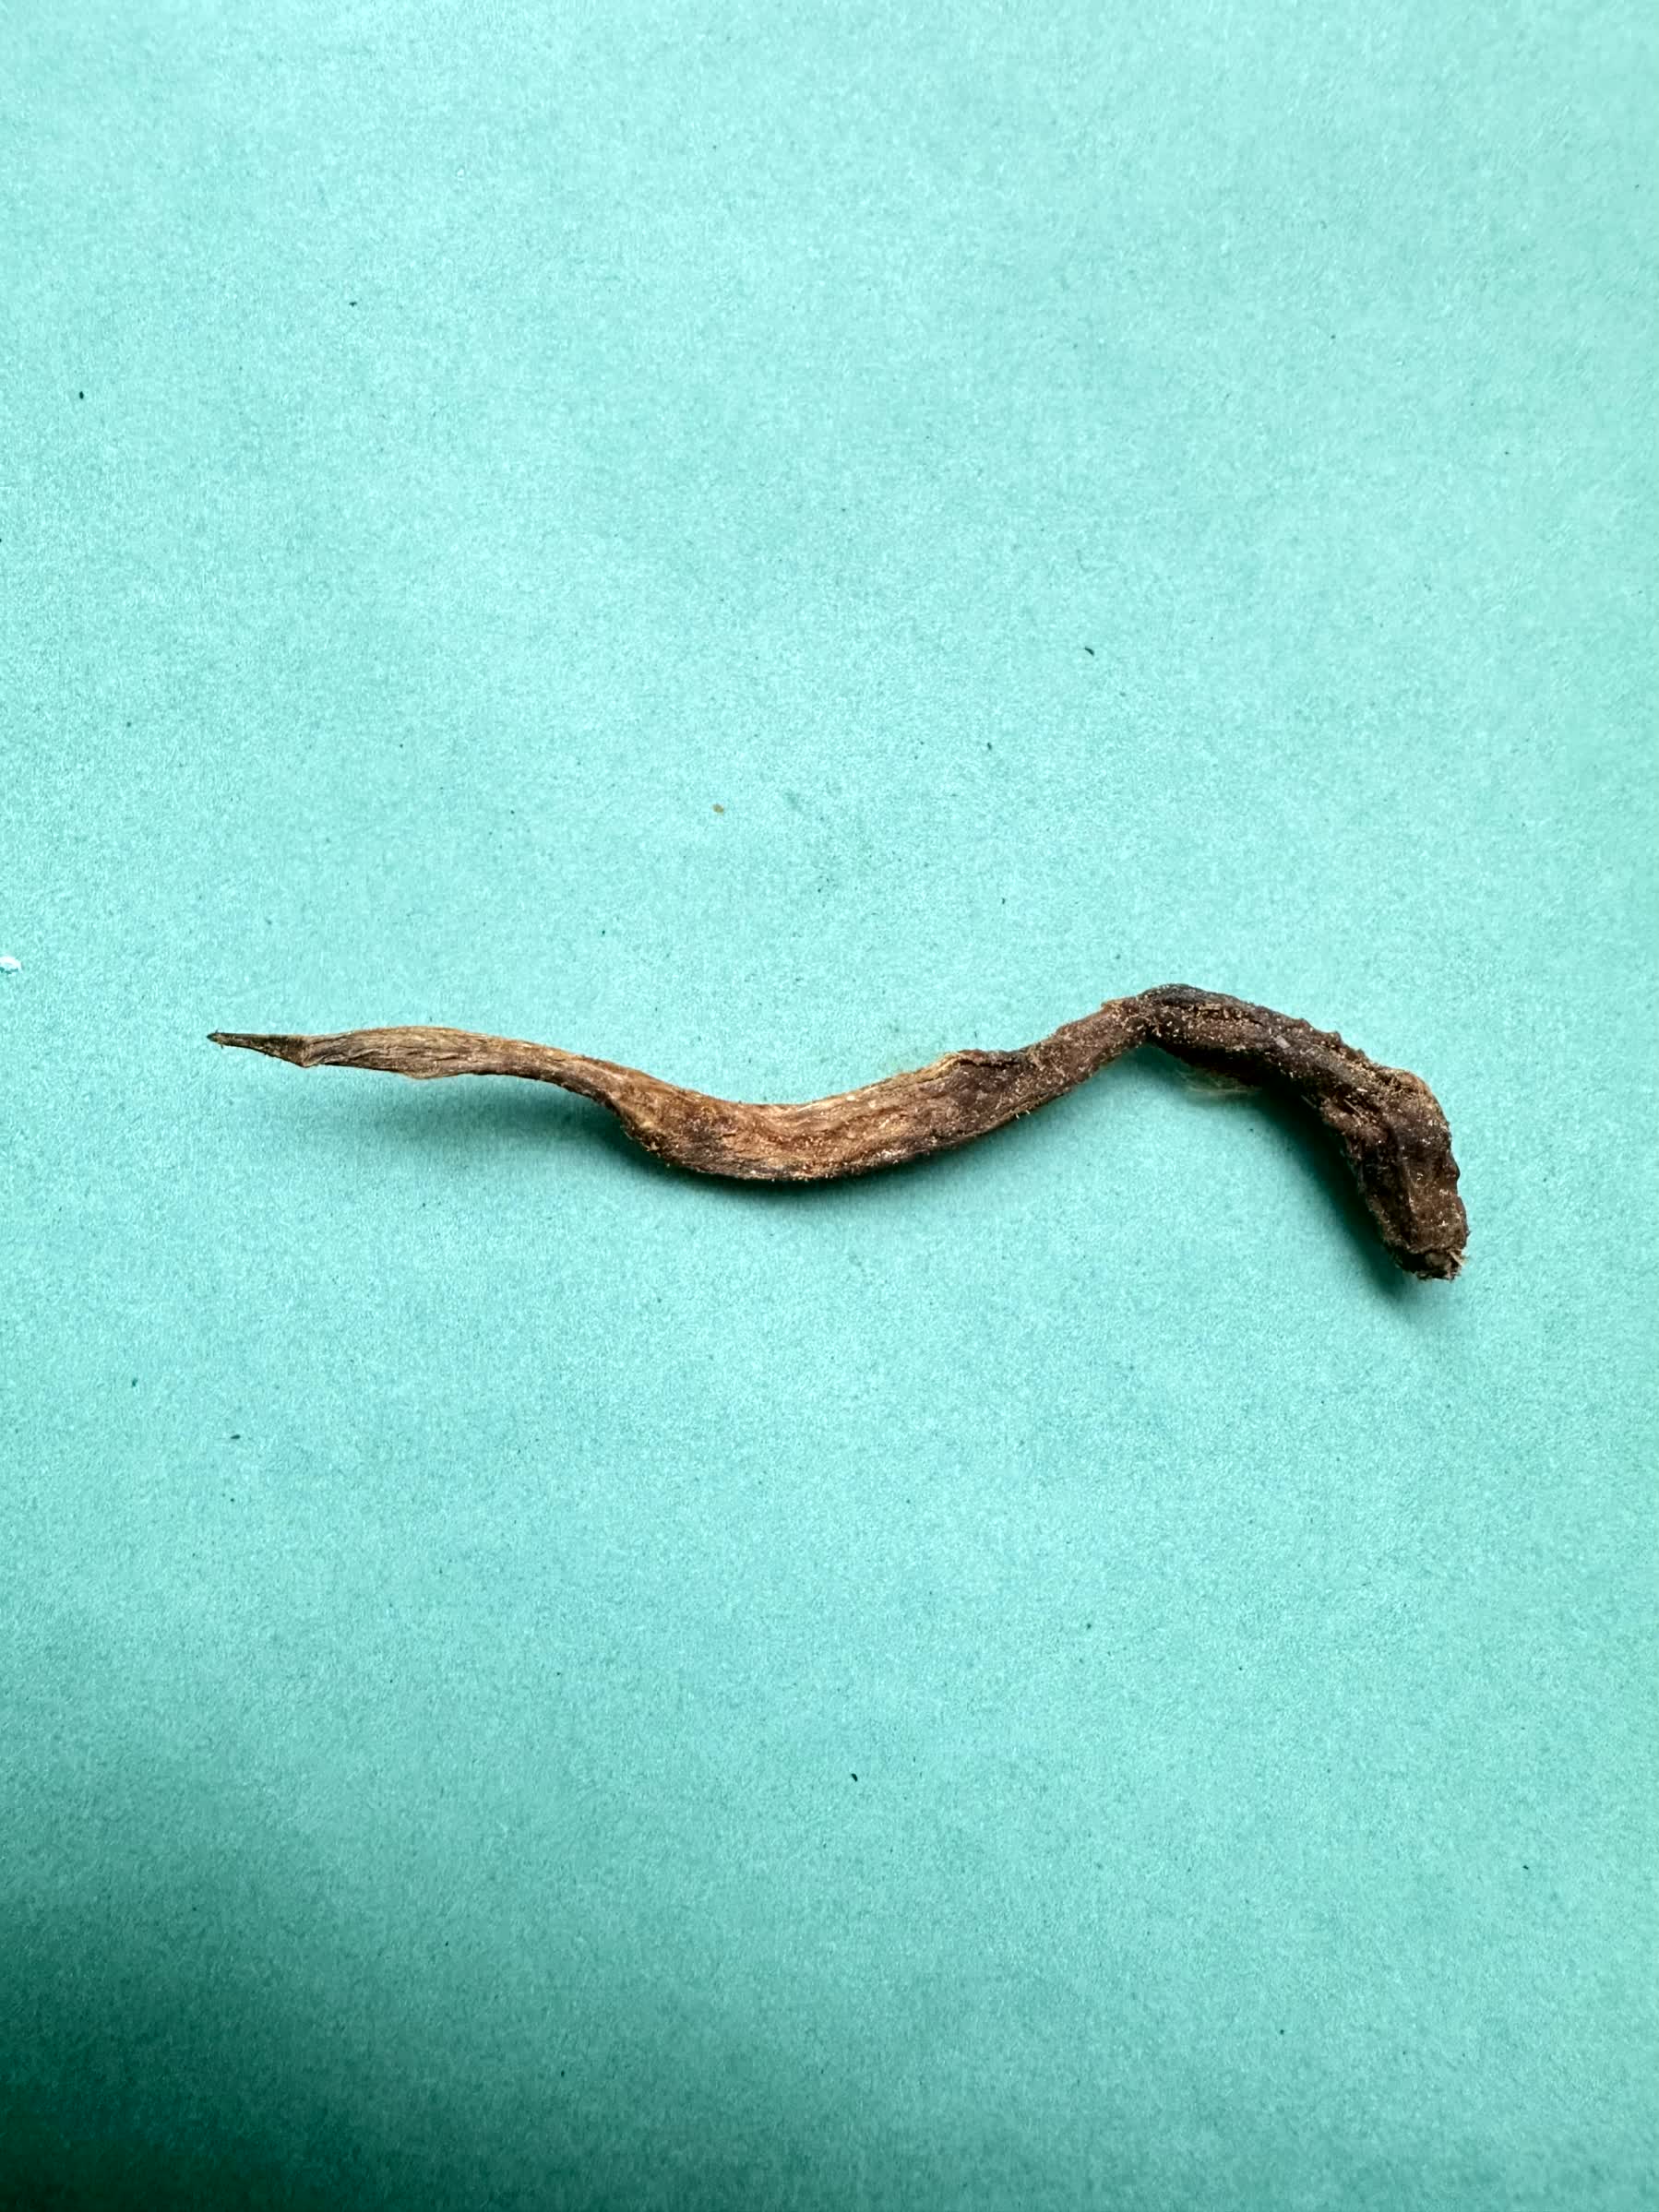
Species: Chewa